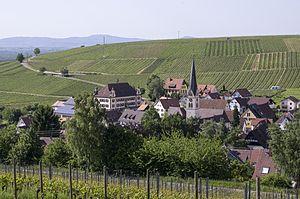
Ebringen est une commune de Bade-Wurtemberg, située dans l'arrondissement de Brisgau-Haute-Forêt-Noire, dans le district de Fribourg-en-Brisgau.